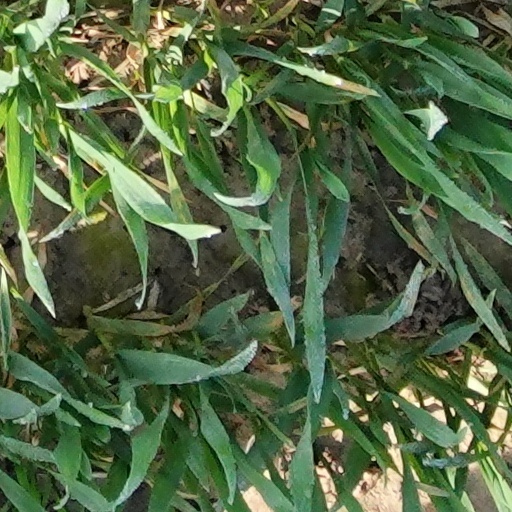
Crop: wheat